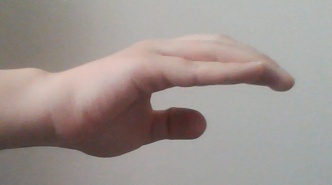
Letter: jeem